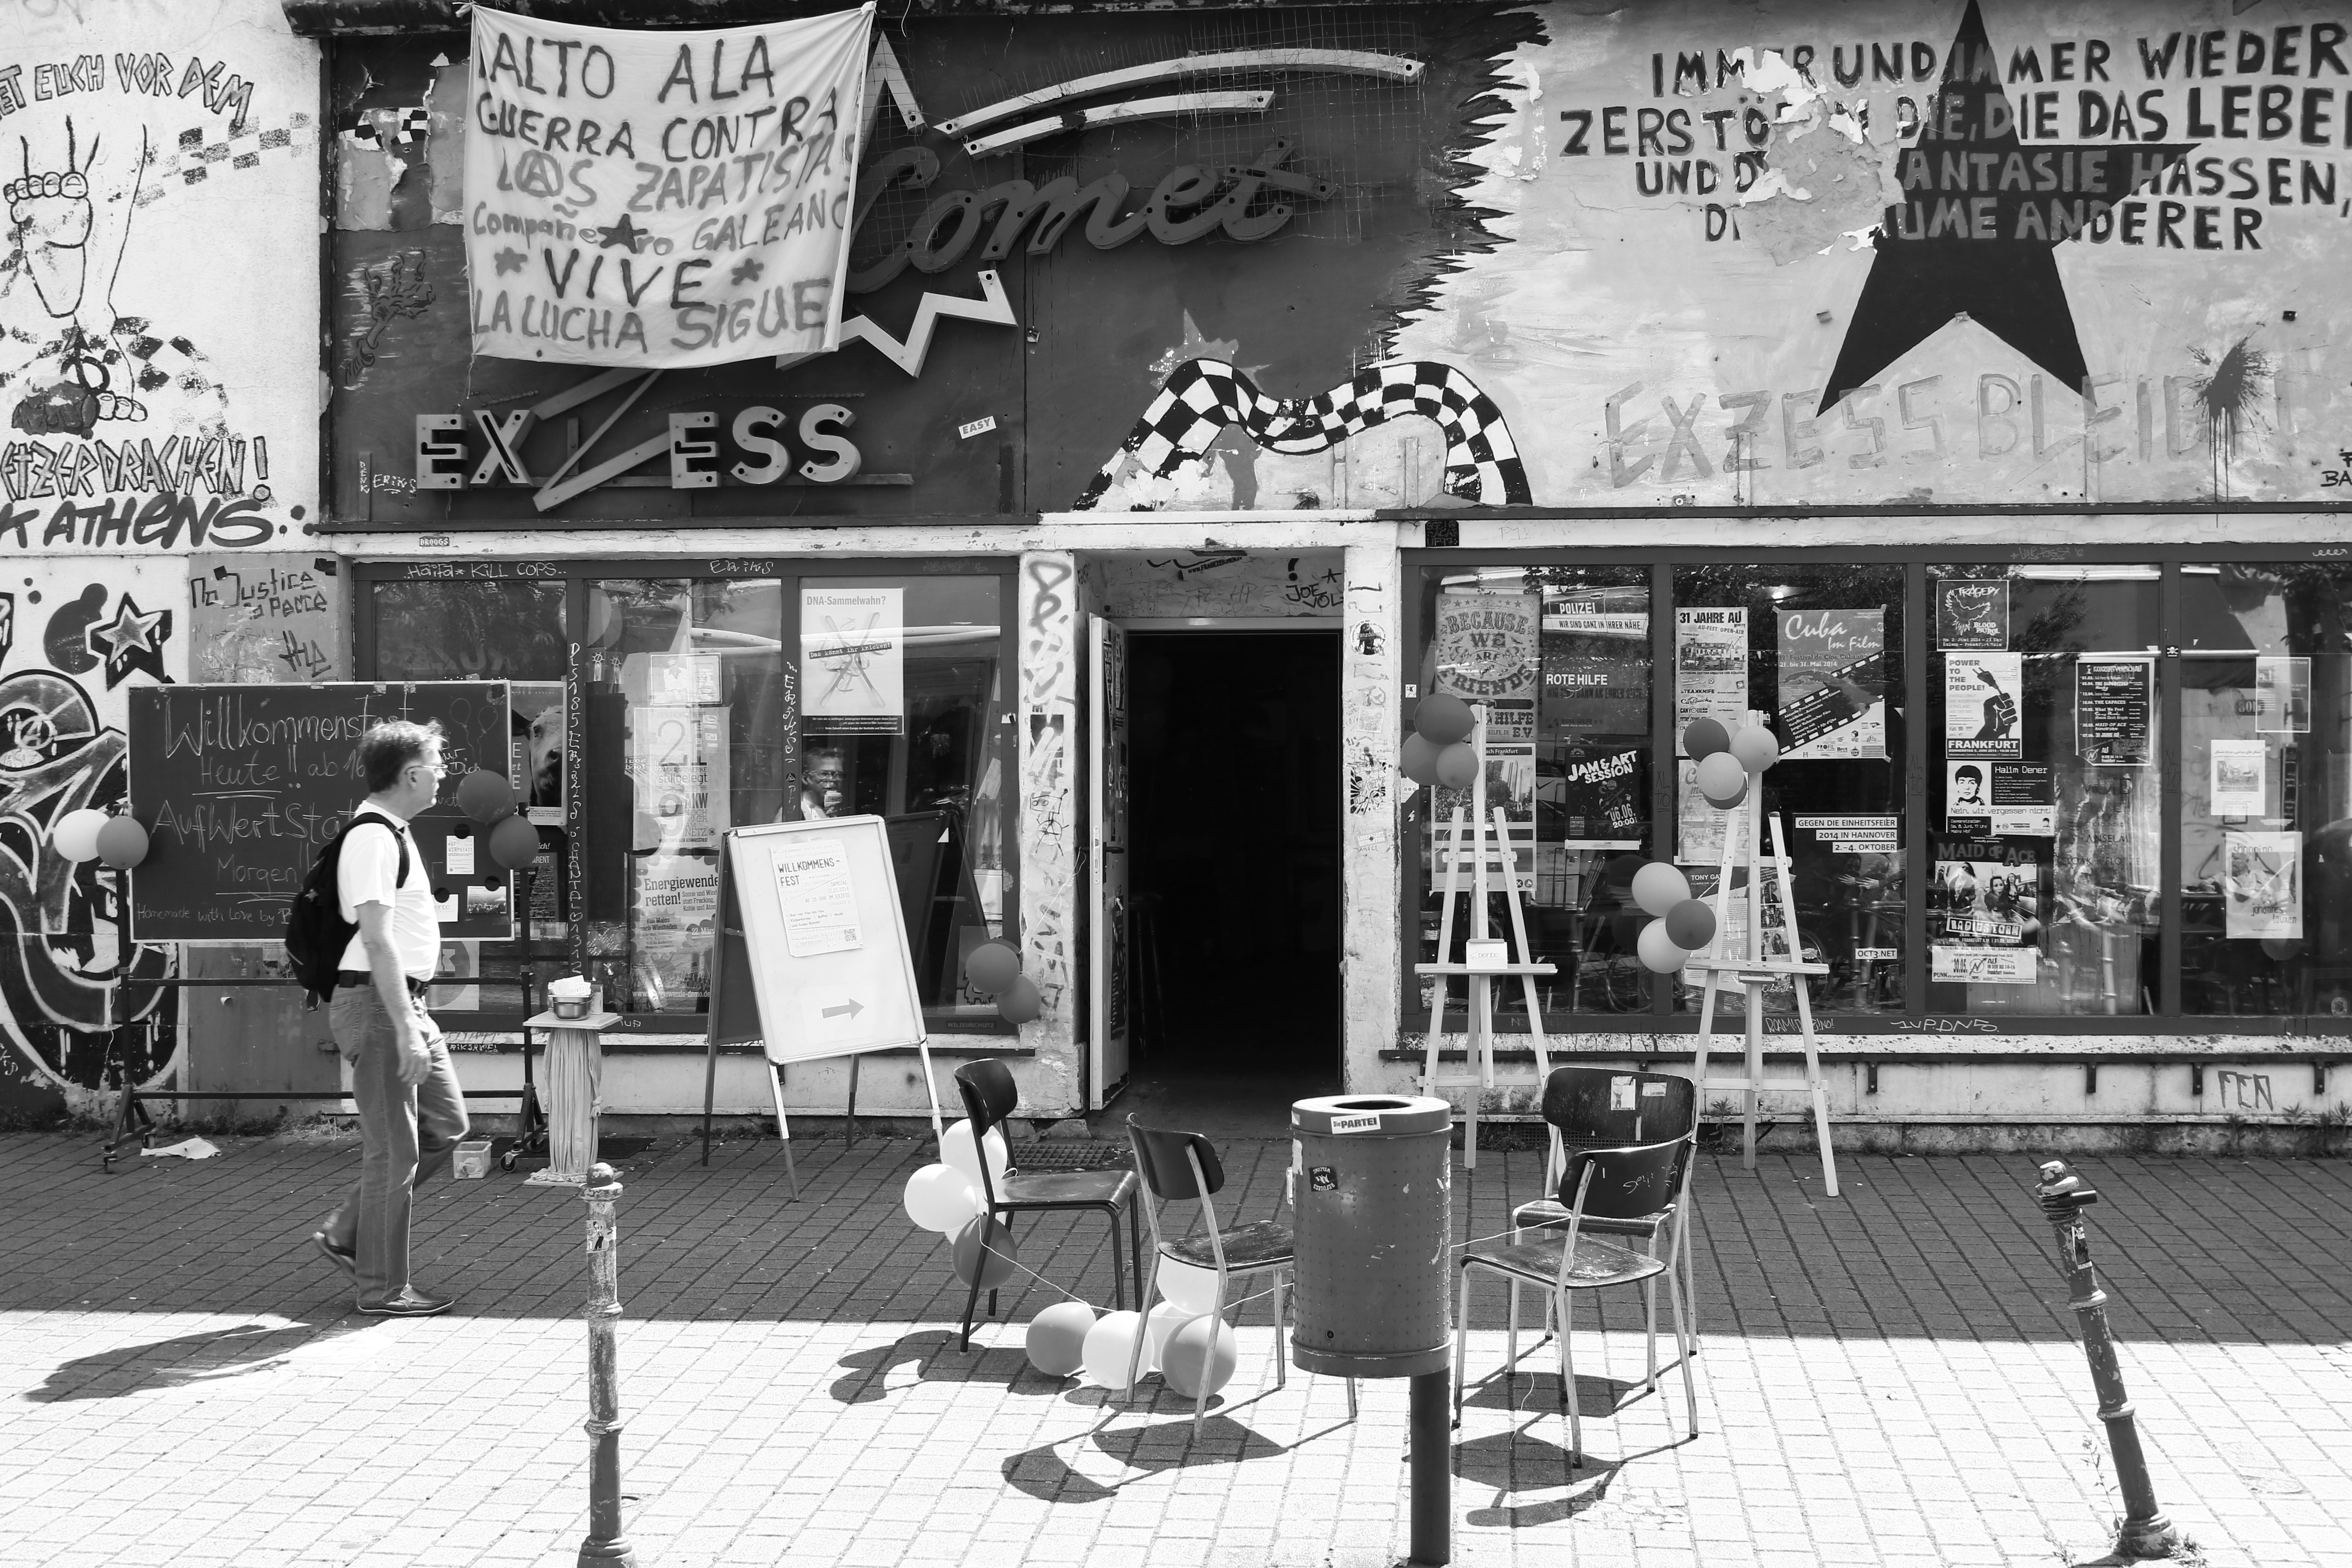
black and white, people, road, street, underground, monochrome, bw, blackandwhite, blackwhite, design, infrastructure, photograph, germany, alemania, allemagne, strasse, sw, schwarzweiss, history, scene, schwarzweis, image, links, frankfurtmain, frankfurtammain, frankfurtam, frankfurtamain, germania, strasenszene, strassenszene, strase, pub, frankfurt, schwarzweissfotografie, kneipe, schwarzweisfotografie, hotspot, streetlife, subculture, subkultur, szene, leftwing, szenetreff, politicalculture, monochrome photography